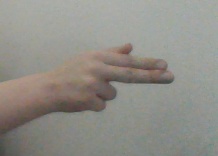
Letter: ghain